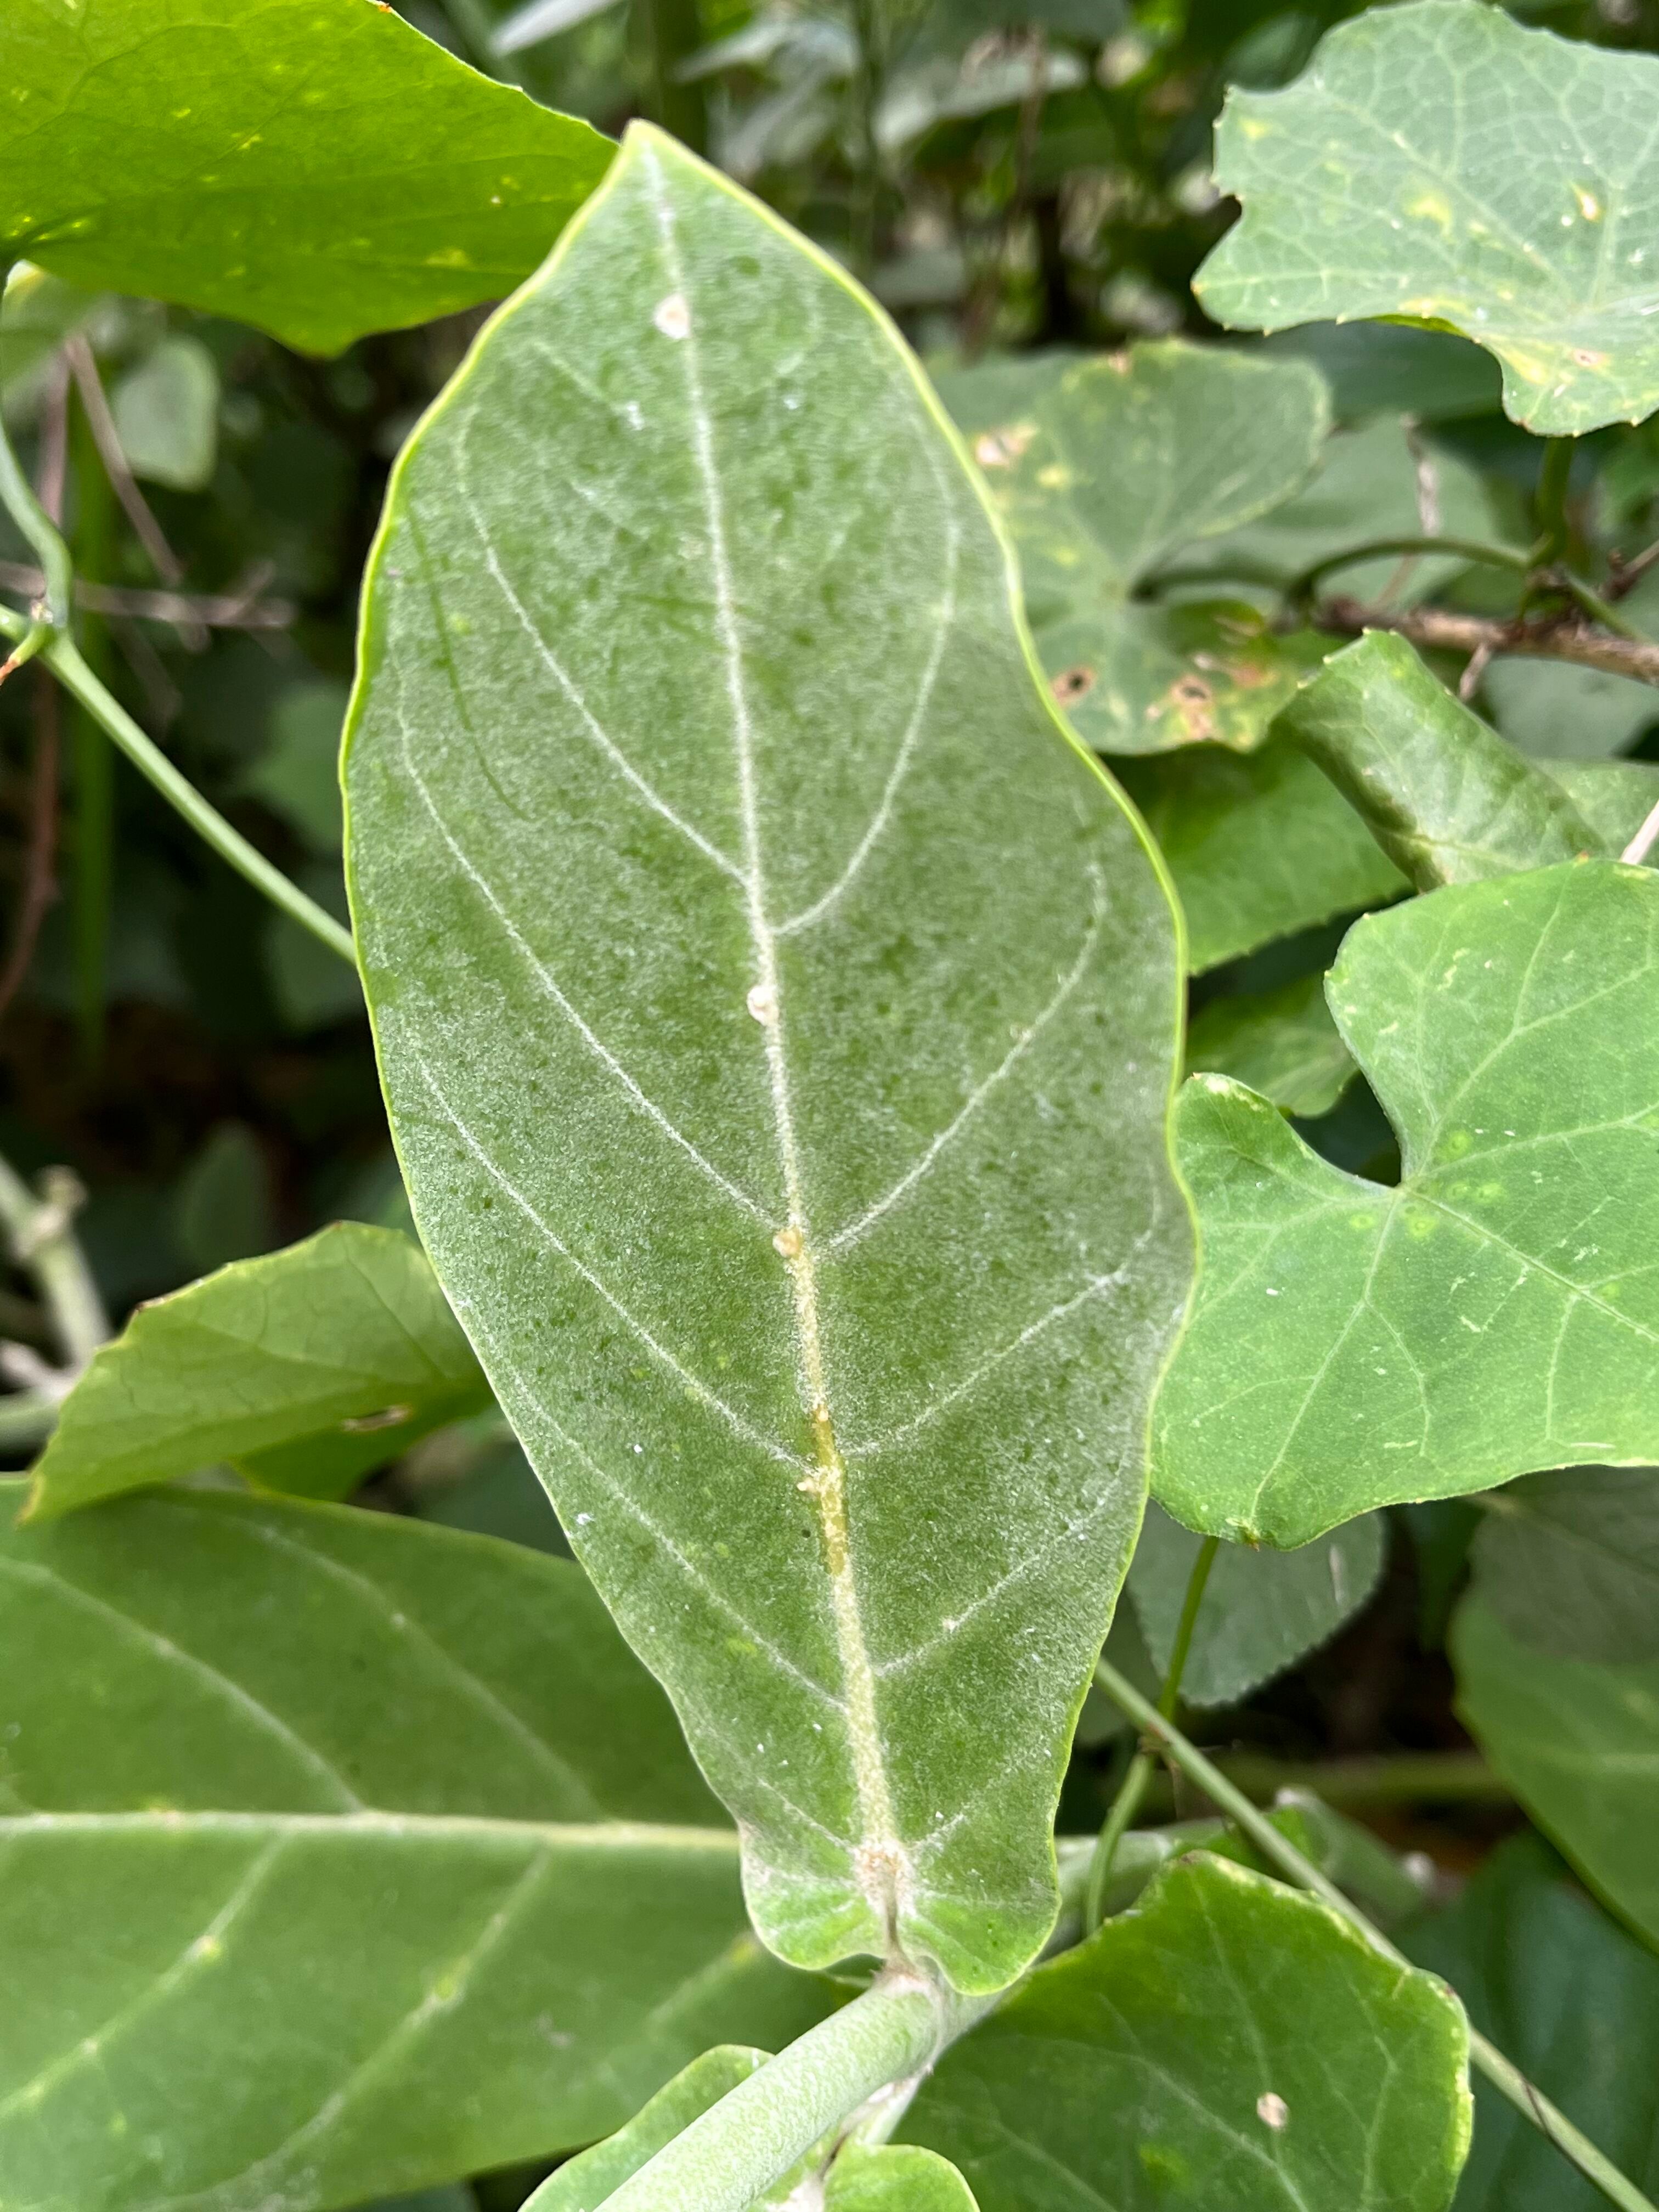
Plant species: calotropis-gigantea